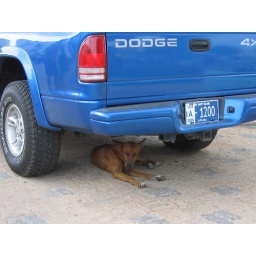
He liked hanging out under the truck by the bus stop.